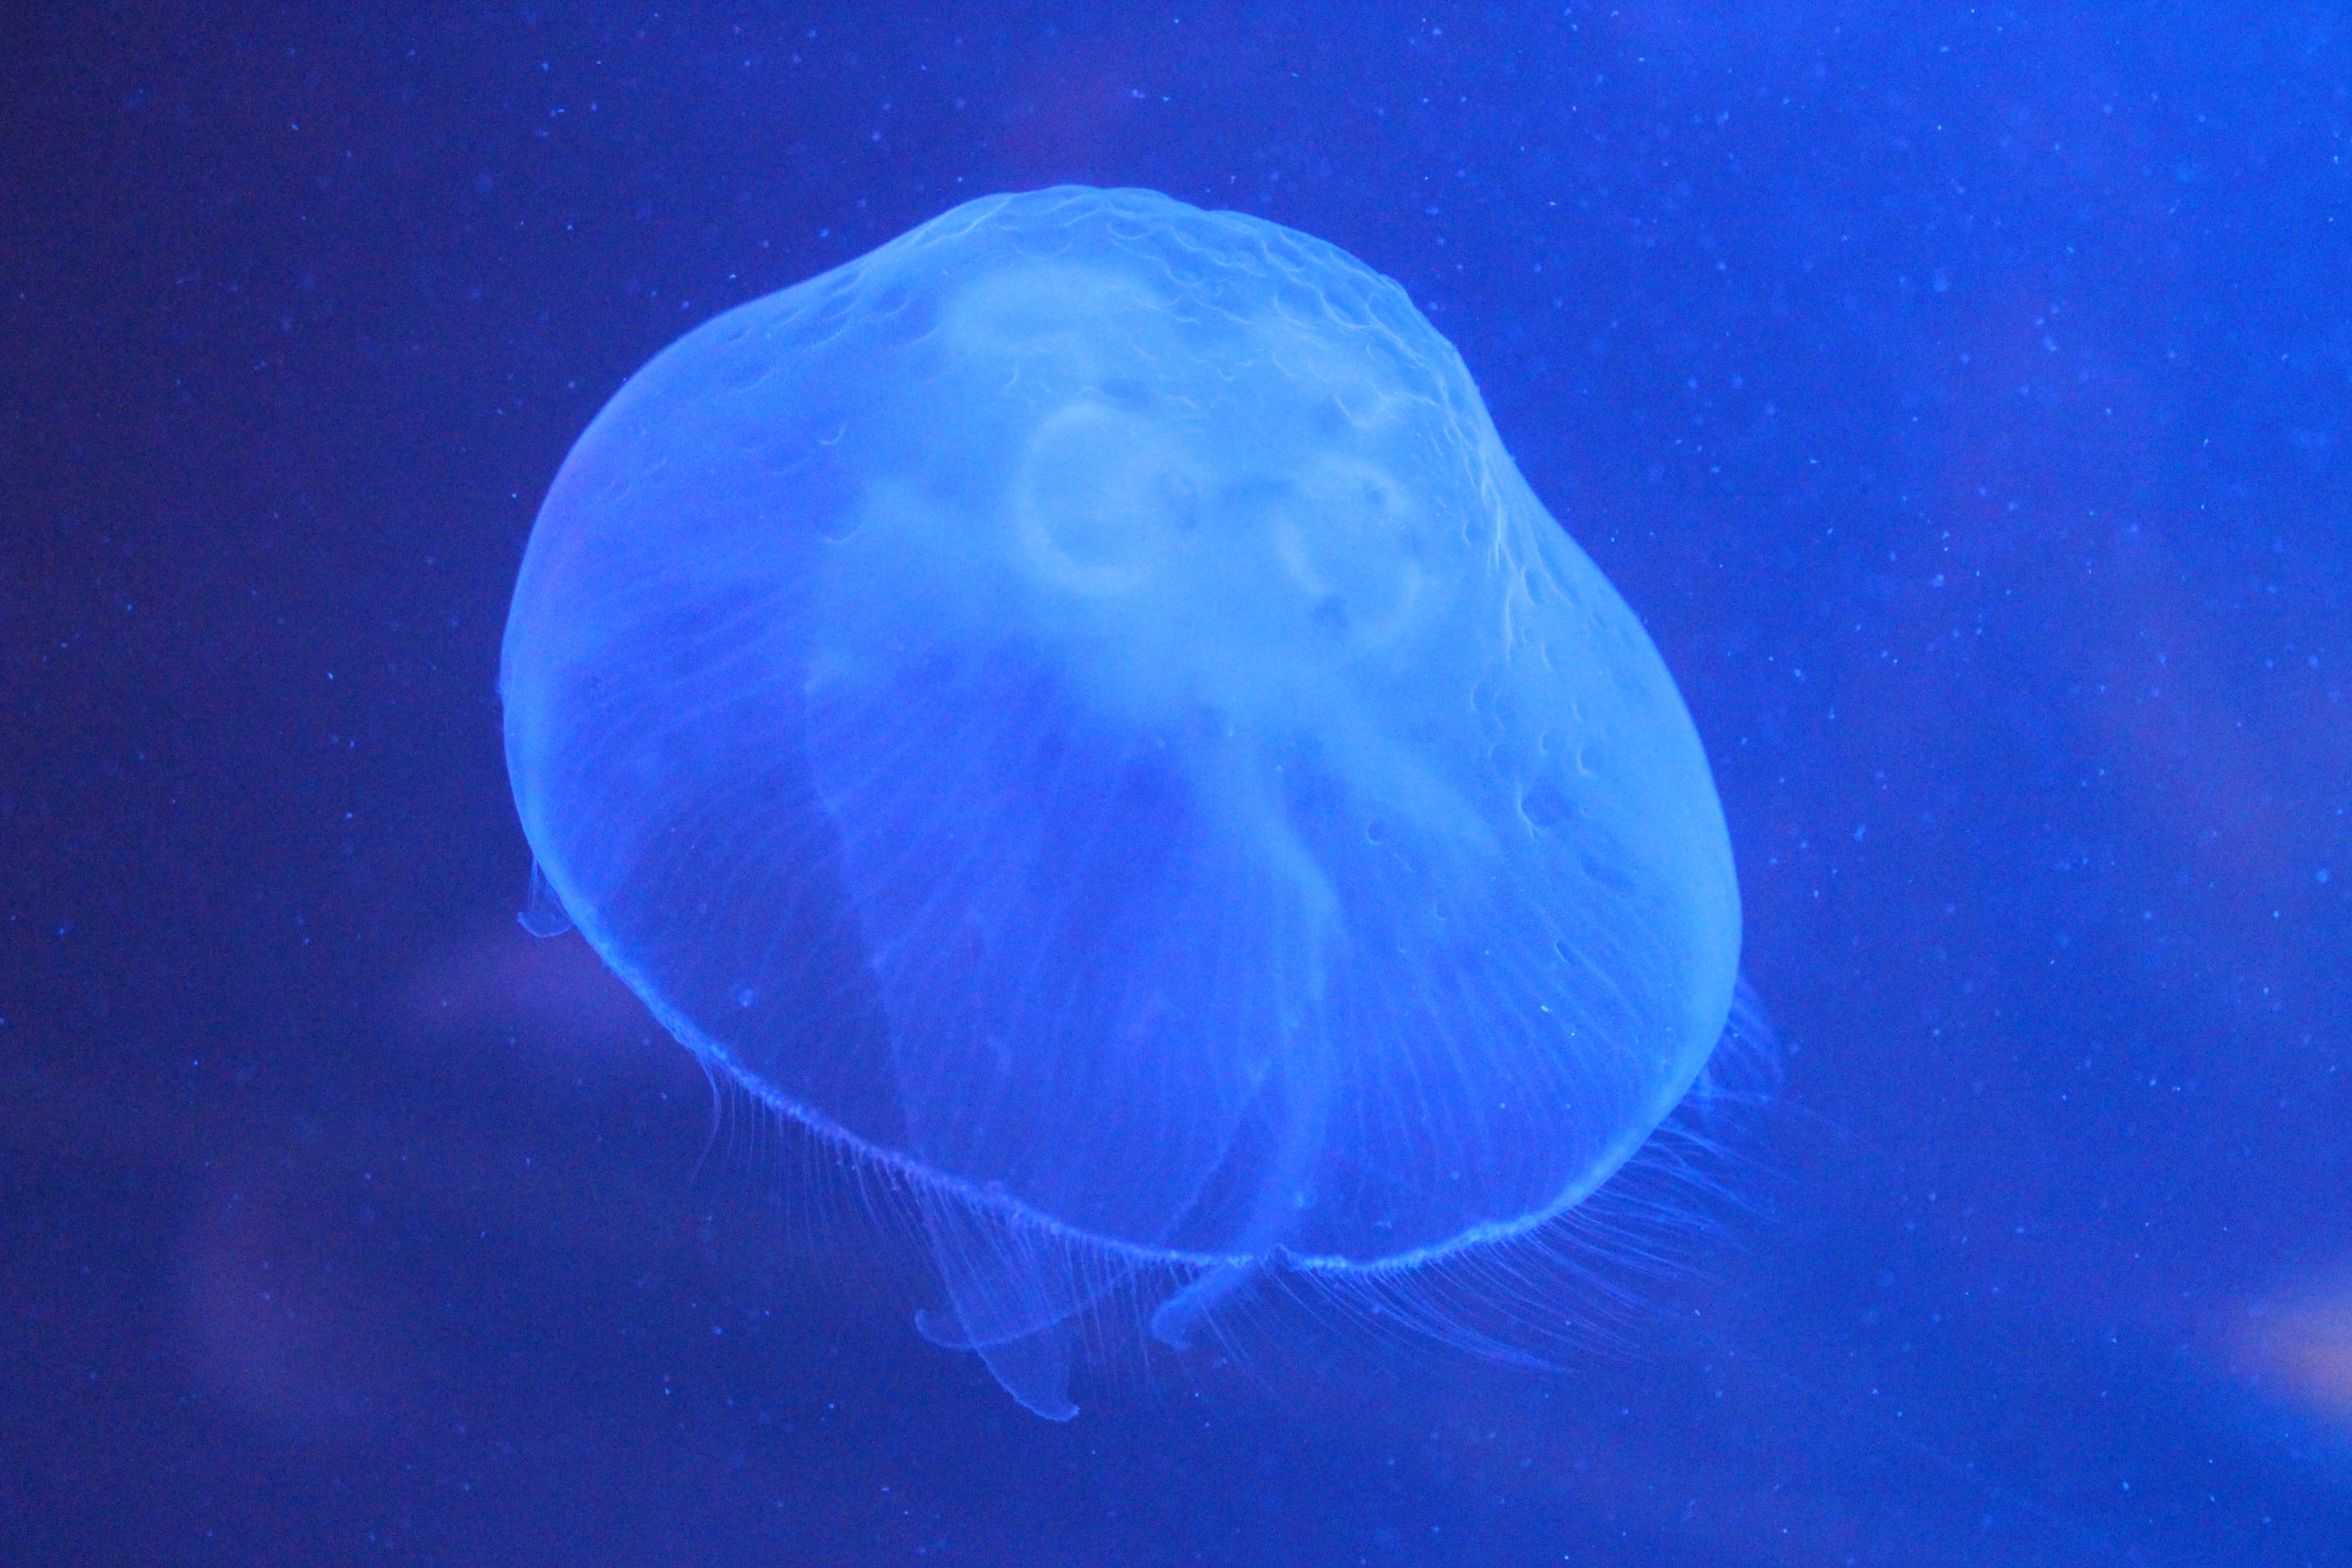
sea, ocean, biology, jellyfish, invertebrate, medusa, jelly, aquarium, cnidaria, deep, marine, organism, marine biology, marine invertebrates